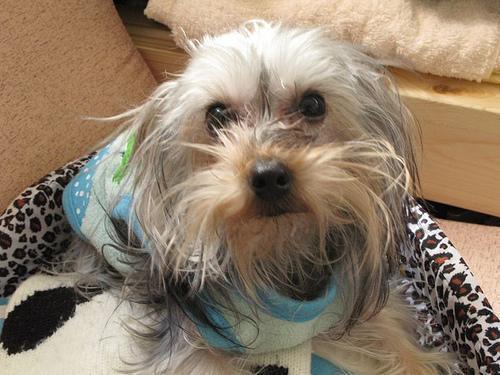
Australian_terrier